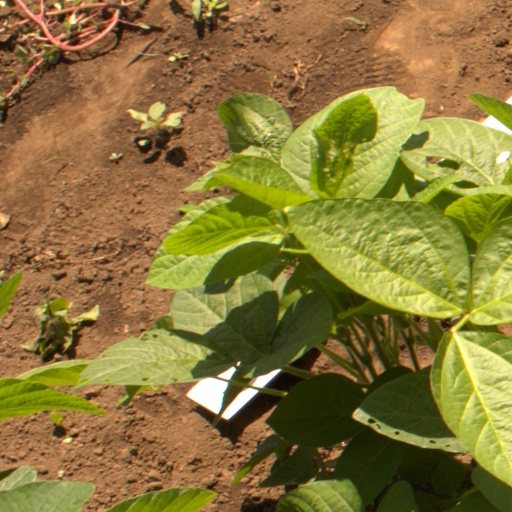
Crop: soybean